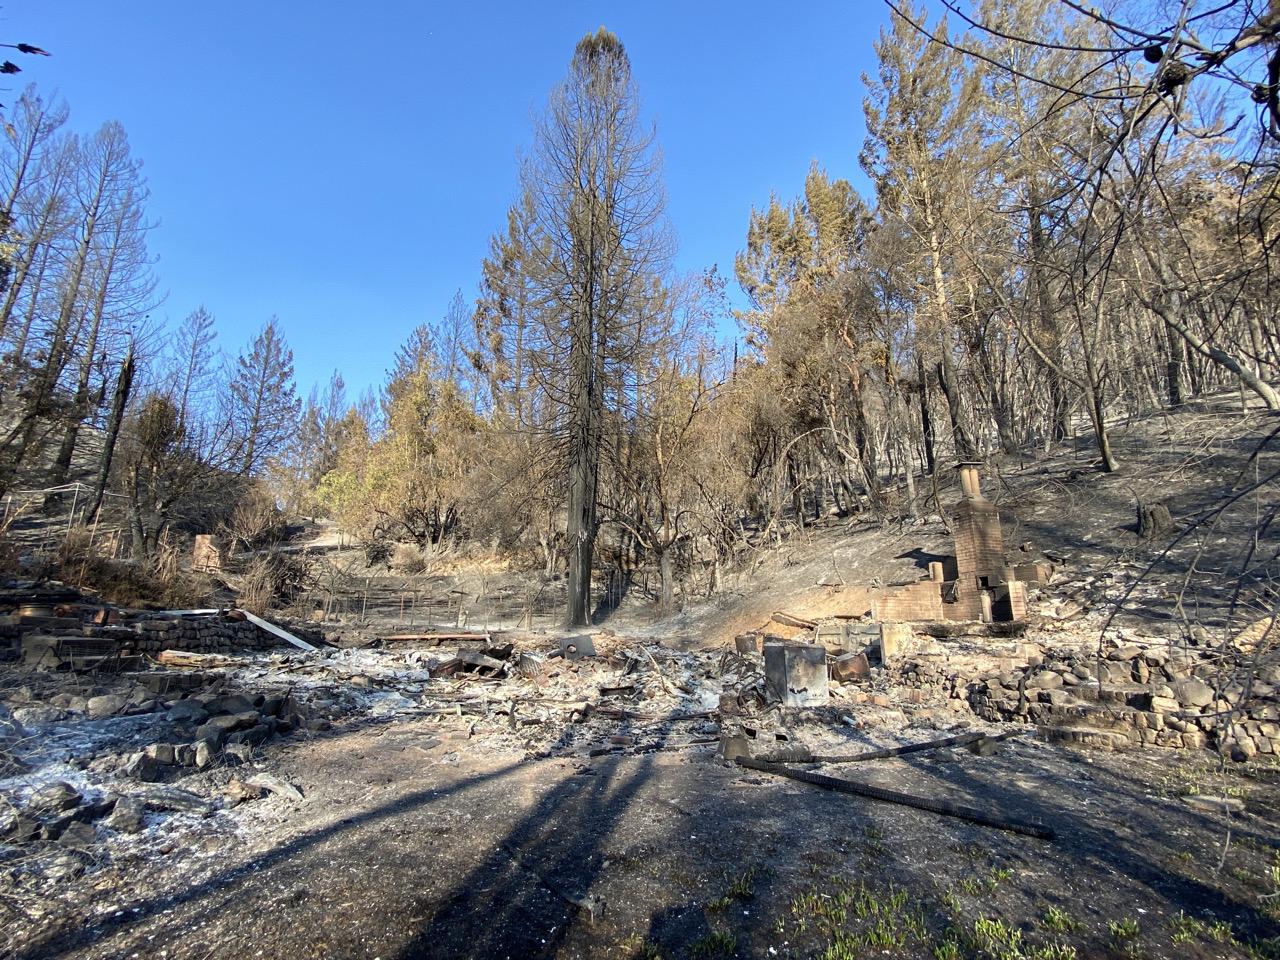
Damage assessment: destroyed